Ox-wagon

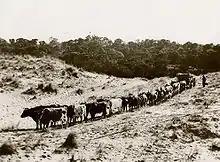

Bullock wagons were important in the colonial history of Australia. Olaf Ruhen, in his book "Bullock Teams" remarks on how bullock teams "shaped and built the colony. They carved the roads and built the rail; their tractive power made populating the interior possible; their contributions to the harvesting of timber opened the bush; they offered a start in life to the enterprising youngster". Bullocks were preferred by many explorers and teamsters because they were cheaper, quieter, tougher and more easily maintained than horses therefore making them more popular for draught work. Frequently comprising long trains of bullocks, yoked in pairs, they were used for hauling drays, wagon or jinker loads of goods and lumber prior to the construction of railways and the formation of roads. In early days the flexible two-wheeled dray, with a centre pole and narrow iron tyres was commonly used. The four-wheeled dray or box wagon came into use after about 1860 for loads of and was drawn by 16 to 18 bullocks. A bullock team was led by a pair of well trained leaders who responded to verbal commands as they did not have reins or a bridle. The bullock team driver was called a bullocky, bullock puncher or teamster.